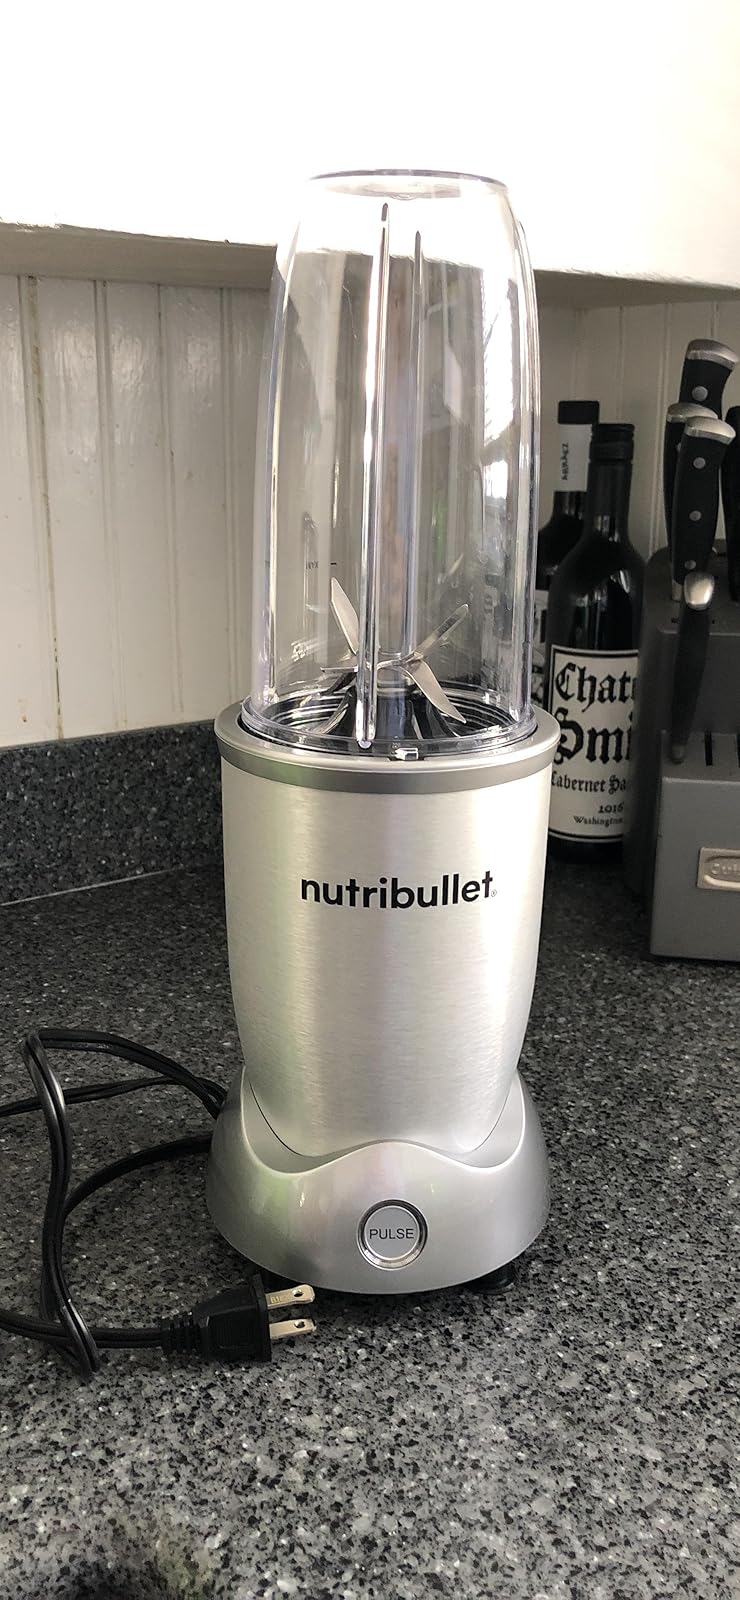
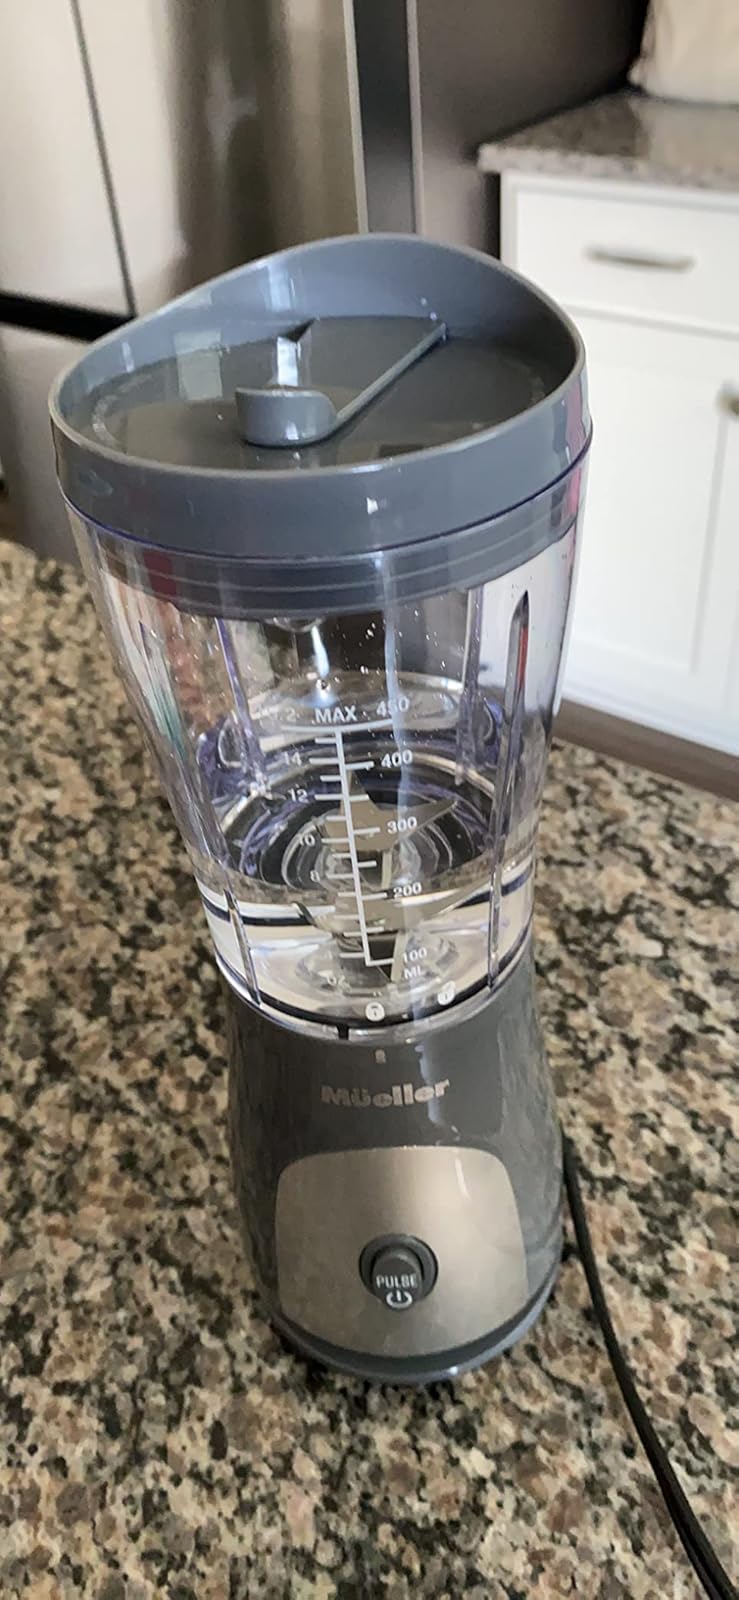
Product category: items_blender
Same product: no